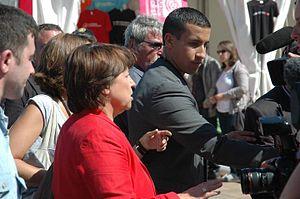
martine aubry et un de ses responsable de sécurité.
Alexandre Benalla, né le 8 septembre 1991 à Évreux, est un responsable de sécurité et agent public français.